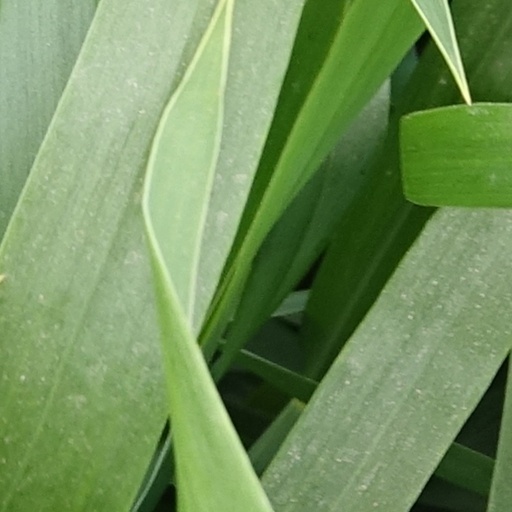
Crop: wheat